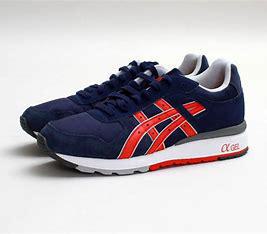
Brand: Asics
Model: Gt Ii